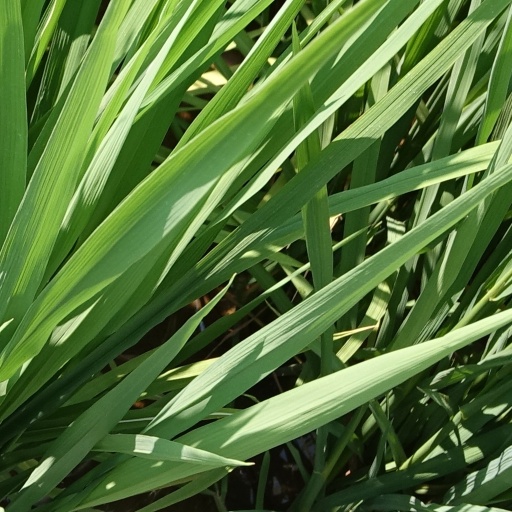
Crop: rice